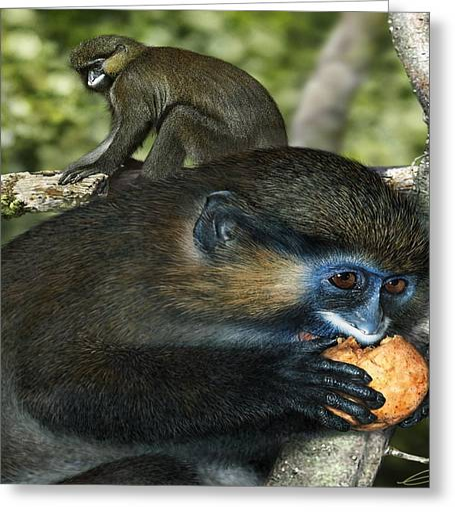
greeting card featuring the digital art by person